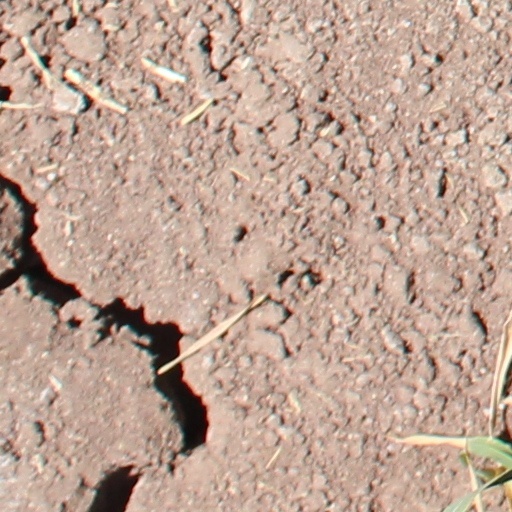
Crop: wheat